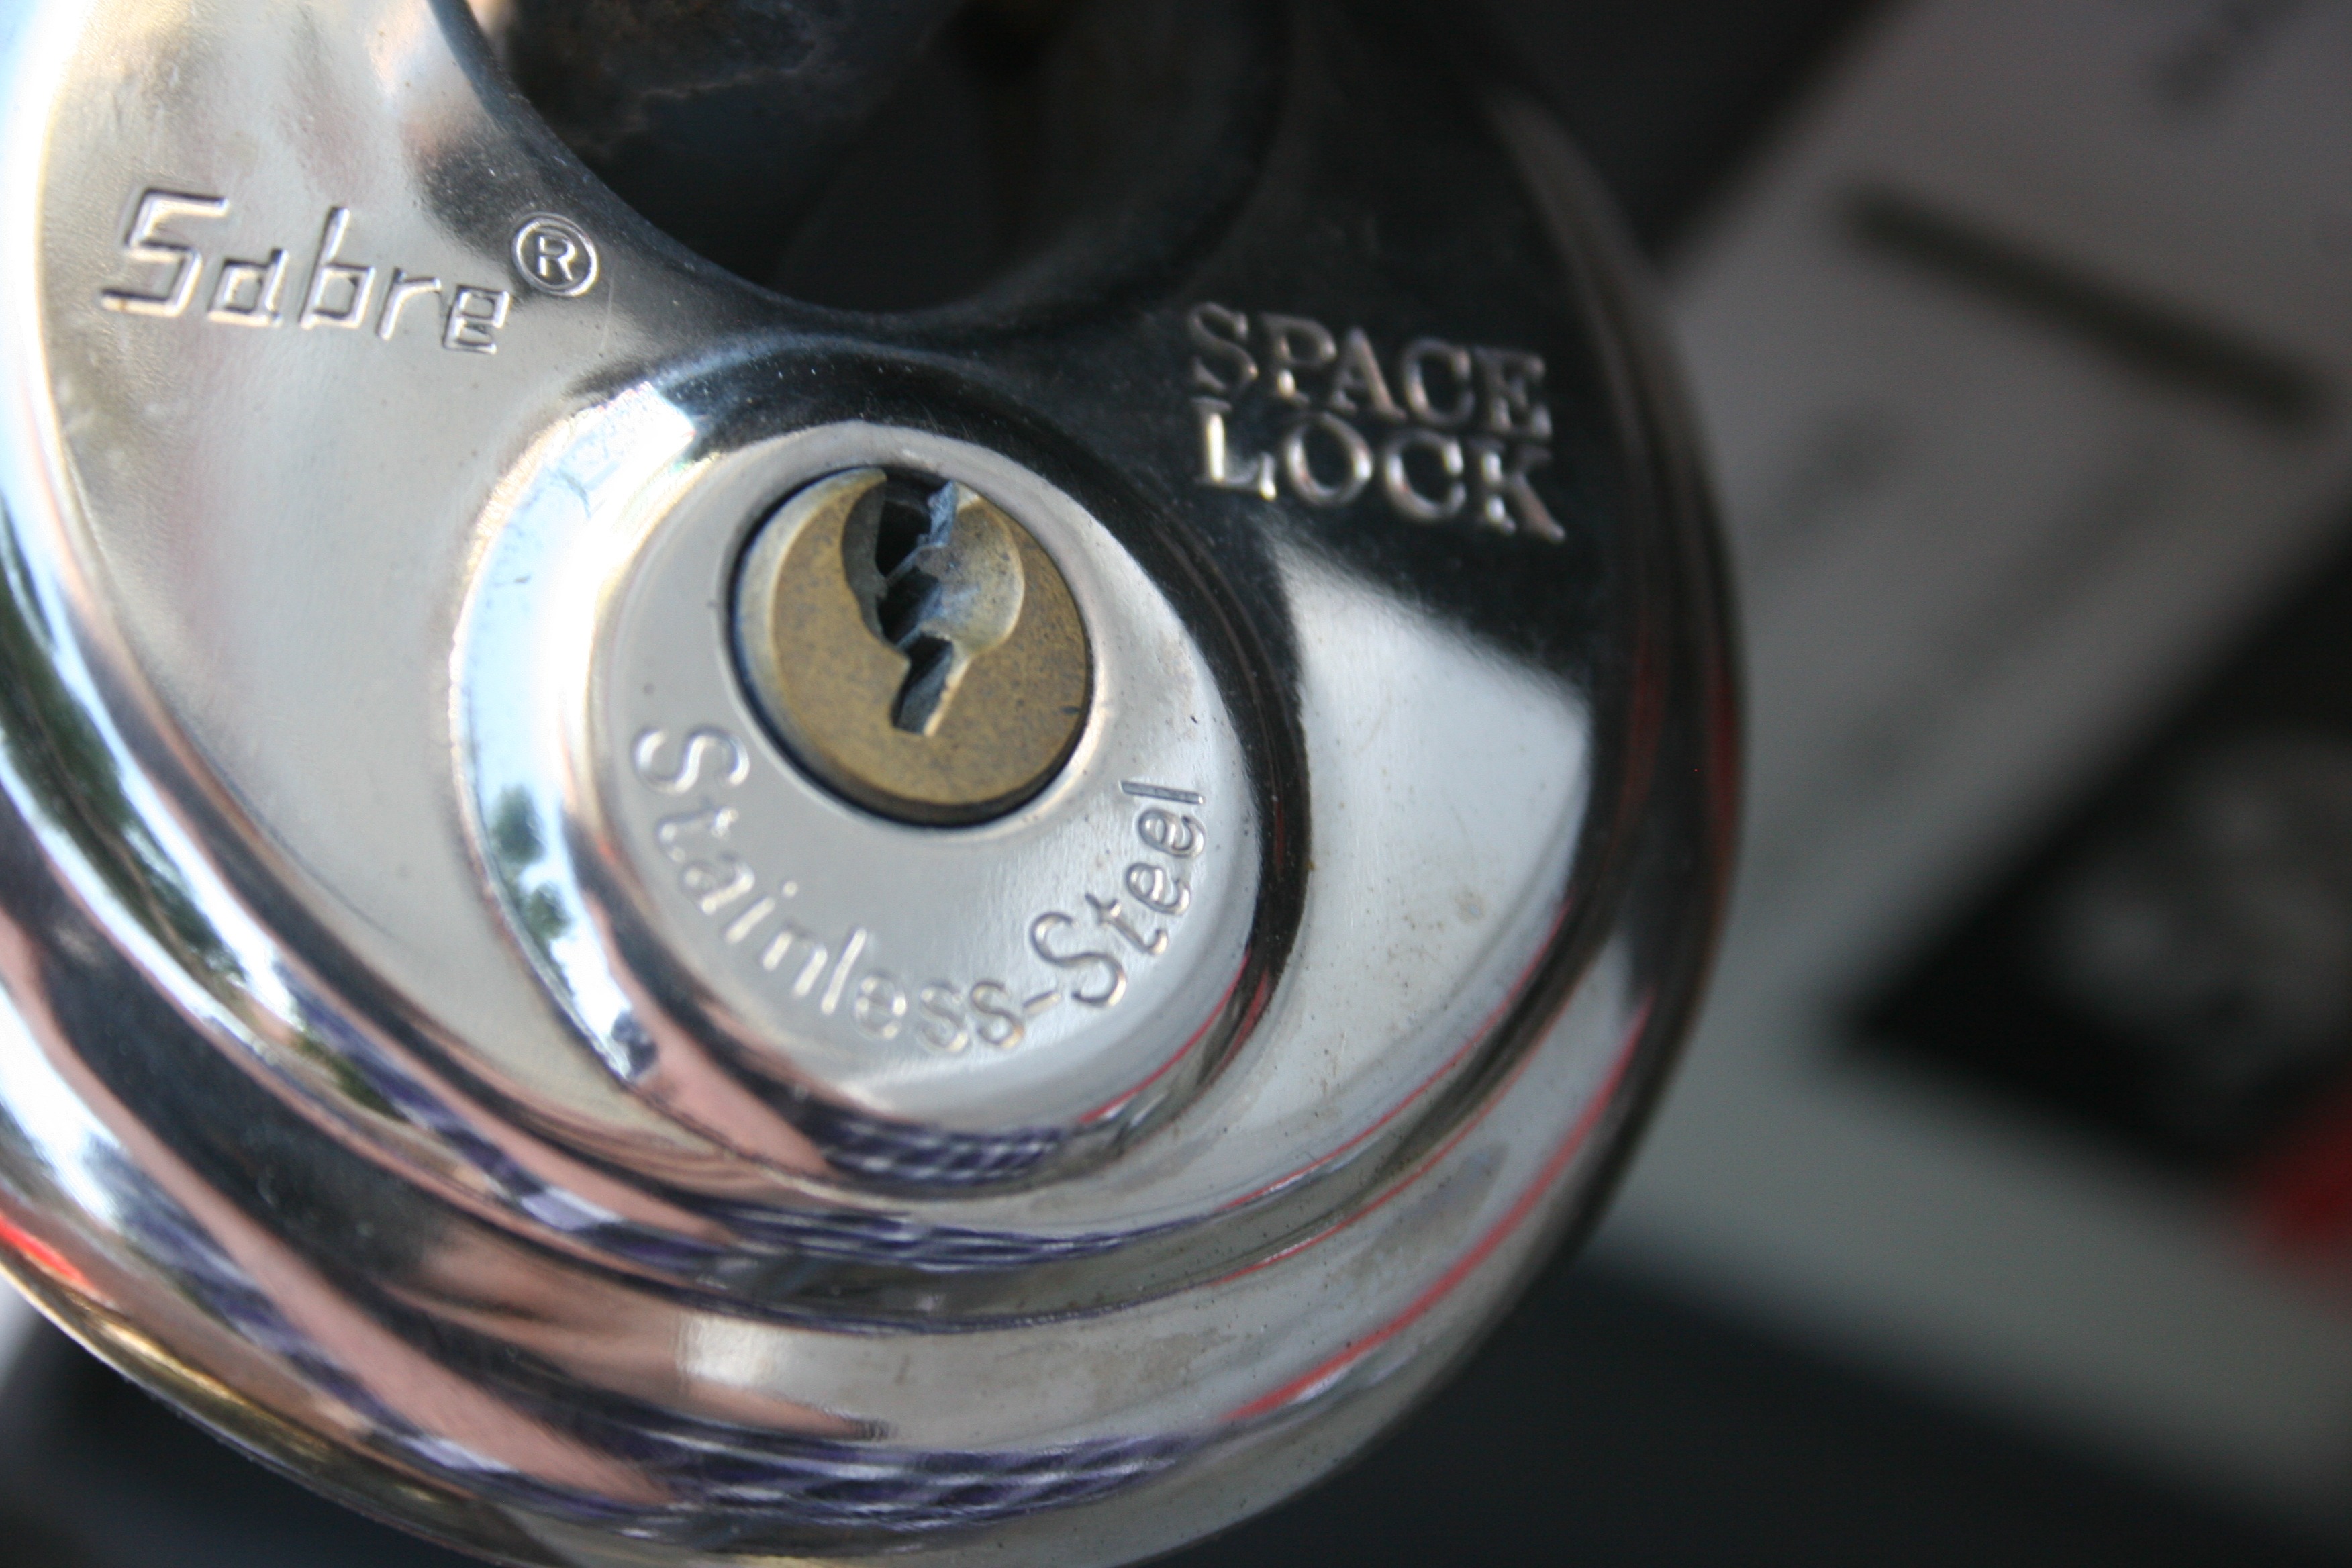
wheel, glass, spoke, macro, key, steering wheel, tire, padlock, rim, lock, locked, protected, automotive tire, sabre space lock